Rosé

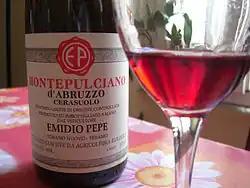
A Cerasuolo made from the Montepulciano grape in the Abruzzo region

Like France, rosés are made throughout Italy with the style and grape varieties used changing depending on the region and local climate. The long history of Italian rosés, particularly in the warm southern part of the country, stem from difficulties in the early days of winemaking to make dark, fully colored dry red wines without temperature controlled fermentation vessels. As the must macerated with the skins, the intense heat of the process would often kill the yeast resulting in a stuck fermentation and residual sugar in the remaining wine. Eventually Italian winemakers realized that if they pressed the wines early in the process, remaining the skins, they could complete the fermentation albeit with a lightly colored wine.